History of computing hardware

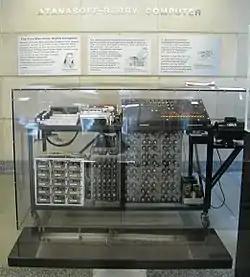
Atanasoff–Berry Computer replica at first floor of Durham Center, Iowa State University

Purely electronic circuit elements soon replaced their mechanical and electromechanical equivalents, at the same time that digital calculation replaced analog. Machines such as the Z3, the Atanasoff–Berry Computer, the Colossus computers, and the ENIAC were built by hand, using circuits containing relays or valves (vacuum tubes), and often used punched cards or punched paper tape for input and as the main (non-volatile) storage medium.